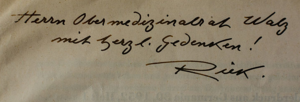
Inscription et signature de Gustav Riek au dos d'une publication dans le périodique Germania en 1952.
Gustav Riek, de son nom complet Johannes Gustav Riek, est un préhistorien et géologue allemand, né le 23 mai 1900 à Stuttgart et mort le 1ᵉʳ novembre 1976 à Feldstetten, dans la ville de Laichingen.